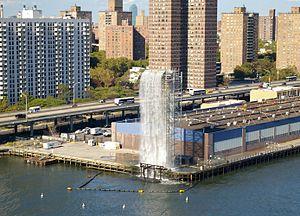
New York City Waterfalls est un projet d'art public de l'artiste Olafur Eliasson, en collaboration avec le Public Art Fund. Il se compose de quatre cascades artificielles placées autour de New York le long de l'East River. Le plus célèbre était le pont de Brooklyn dans le bas de Manhattan. Avec 15,5 millions de dollars, il s'agit du projet d'art public le plus coûteux depuis l'installation de The Gates à Central Park par Christo et Jeanne-Claude. Les chutes d'eau ont officiellement commencé à couler le 26 juin 2008. Elles ont fonctionné de 7 h à 22 h, jusqu'au 13 octobre 2008. Elles mesuraient 30 mètres de haut et se déversaient au rythme de 132 m3 par minute.